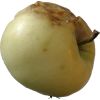
Label: Apple hit 1